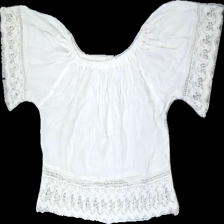
View: front
Type: Top
Category: Ladies
Brand: Missing
Colors: White
Material: 100% viscose
Pattern: Lace
Cut: C-collar
Stains: Minor
Price range: <50
Recommended usage: Recycle